Salah al-Din al-Bitar

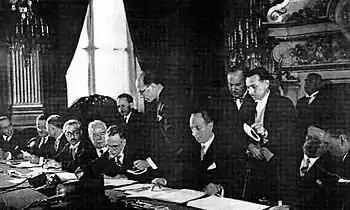
The National Bloc signing of the Franco-Syrian Treaty of Independence, 1936

In 1939, Aflaq and Bitar began to attract a small following of students, and in 1941 they issued leaflets agitating against French rule, using the title Arab Ihya Movement "the Arab Revival". On 24 October 1942, both Bitar and Aflaq resigned from their teaching positions to take up politics full-time.